Iga Świątek

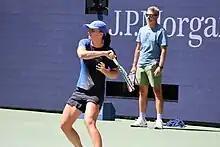
Świątek practicing with her coach Tomasz Wiktorowski at the 2023 US Open

She did not win any tournament until the Qatar Ladies Open, where she did not drop a set throughout the tournament and lost only five games. The clay season saw her successfully defend her Stuttgart Open title, as well as win her fourth major at the French Open by defeating Karolína Muchová in the final. After improvement on the grass court with a quarterfinal performance at Wimbledon, which ended her 14-match win streak, she won her home tournament at the Poland Open.